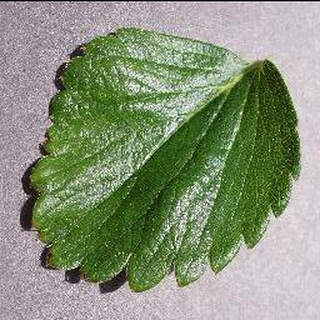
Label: healthy_strawberry